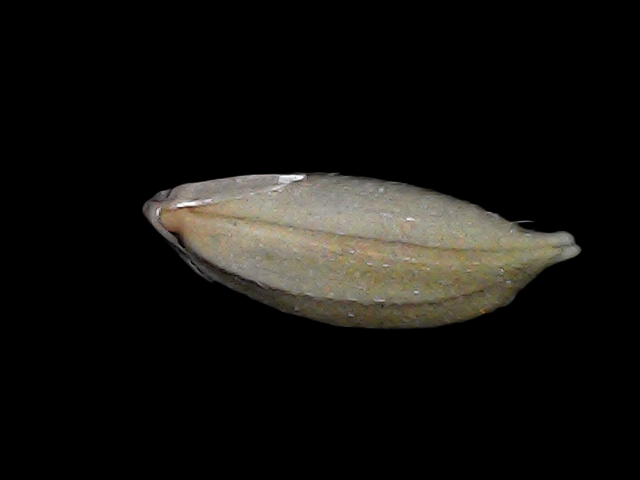
Rice variety: Bd34